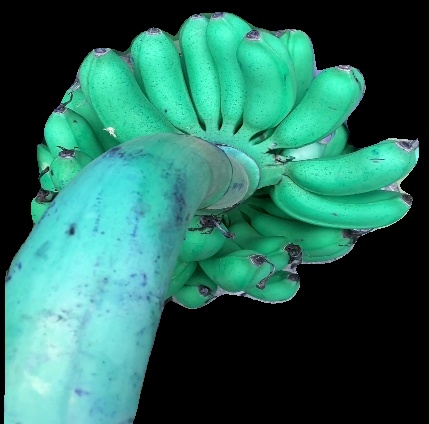
Variety: rasbale
Grade: grade1